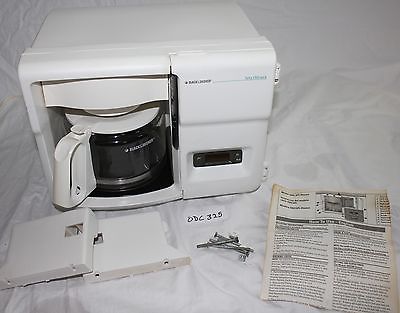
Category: coffee maker